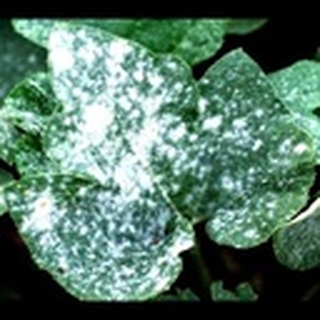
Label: cotton_powdery_mildew